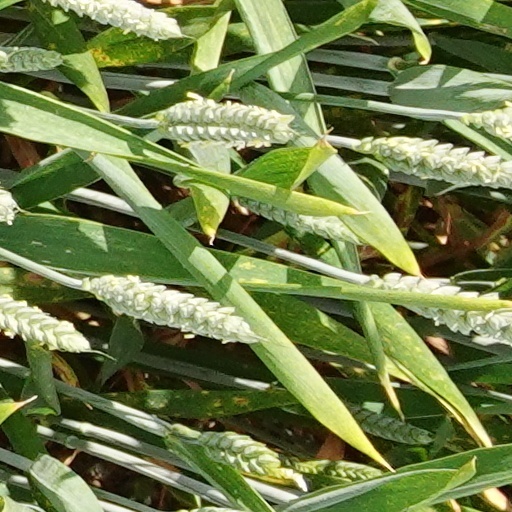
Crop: wheat